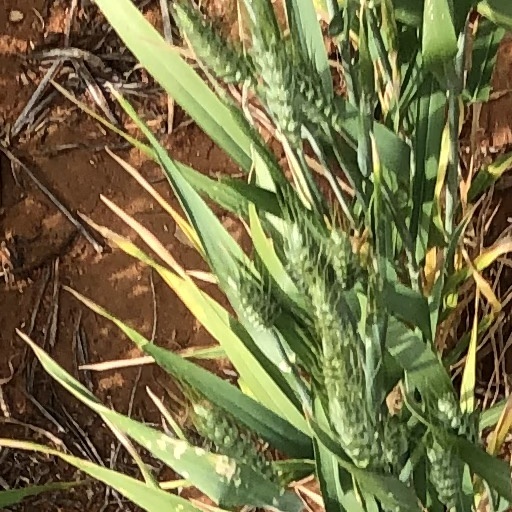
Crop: wheat